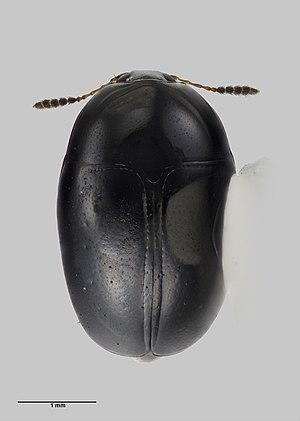
Ivan Löbl, né le 20 mai 1937 à Bratislava, est un entomologiste spécialiste des coléoptères. Il travaille comme assistant du conservateur de zoologie au Musée régional de Trnava de 1959 à 1962, puis au Musée national slovaque de Bratislava à partir de 1962. En 1968, il obtient un doctorat en sciences naturelles à l'Université de Bratislava et devient chargé de recherche au département d'entomologie du Muséum d'histoire naturelle de Genève. Il est nommé conservateur du même département dès 1992, et devient conservateur honoraire à sa retraite en 1999, mais publie encore par la suite. Il étudie en particulier les Staphylinidae, et notamment les sous-familles des Scaphidiinae et des Pselaphinae. Il a décrit plus de 1 500 taxons, et est le dédicataire de plus de 350 autres décrits par plus de 150 spécialistes. Il est l'auteur d'une série d'ouvrages de référence publiée en huit volumes, le Catalogue of Palaearctic Coleoptera, qui répertorie les références primaires informant sur la taxinomie et la distribution de 100 000 espèces de coléoptères du Paléarctique.